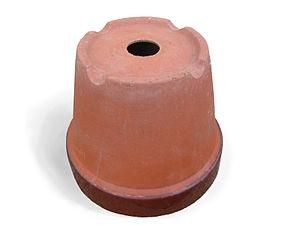
Un pot de fleurs, ou pot horticole, est un récipient dans lequel on cultive des plantes. Les pots de fleurs sont aussi utilisés pour forcer et blanchir certains légumes.